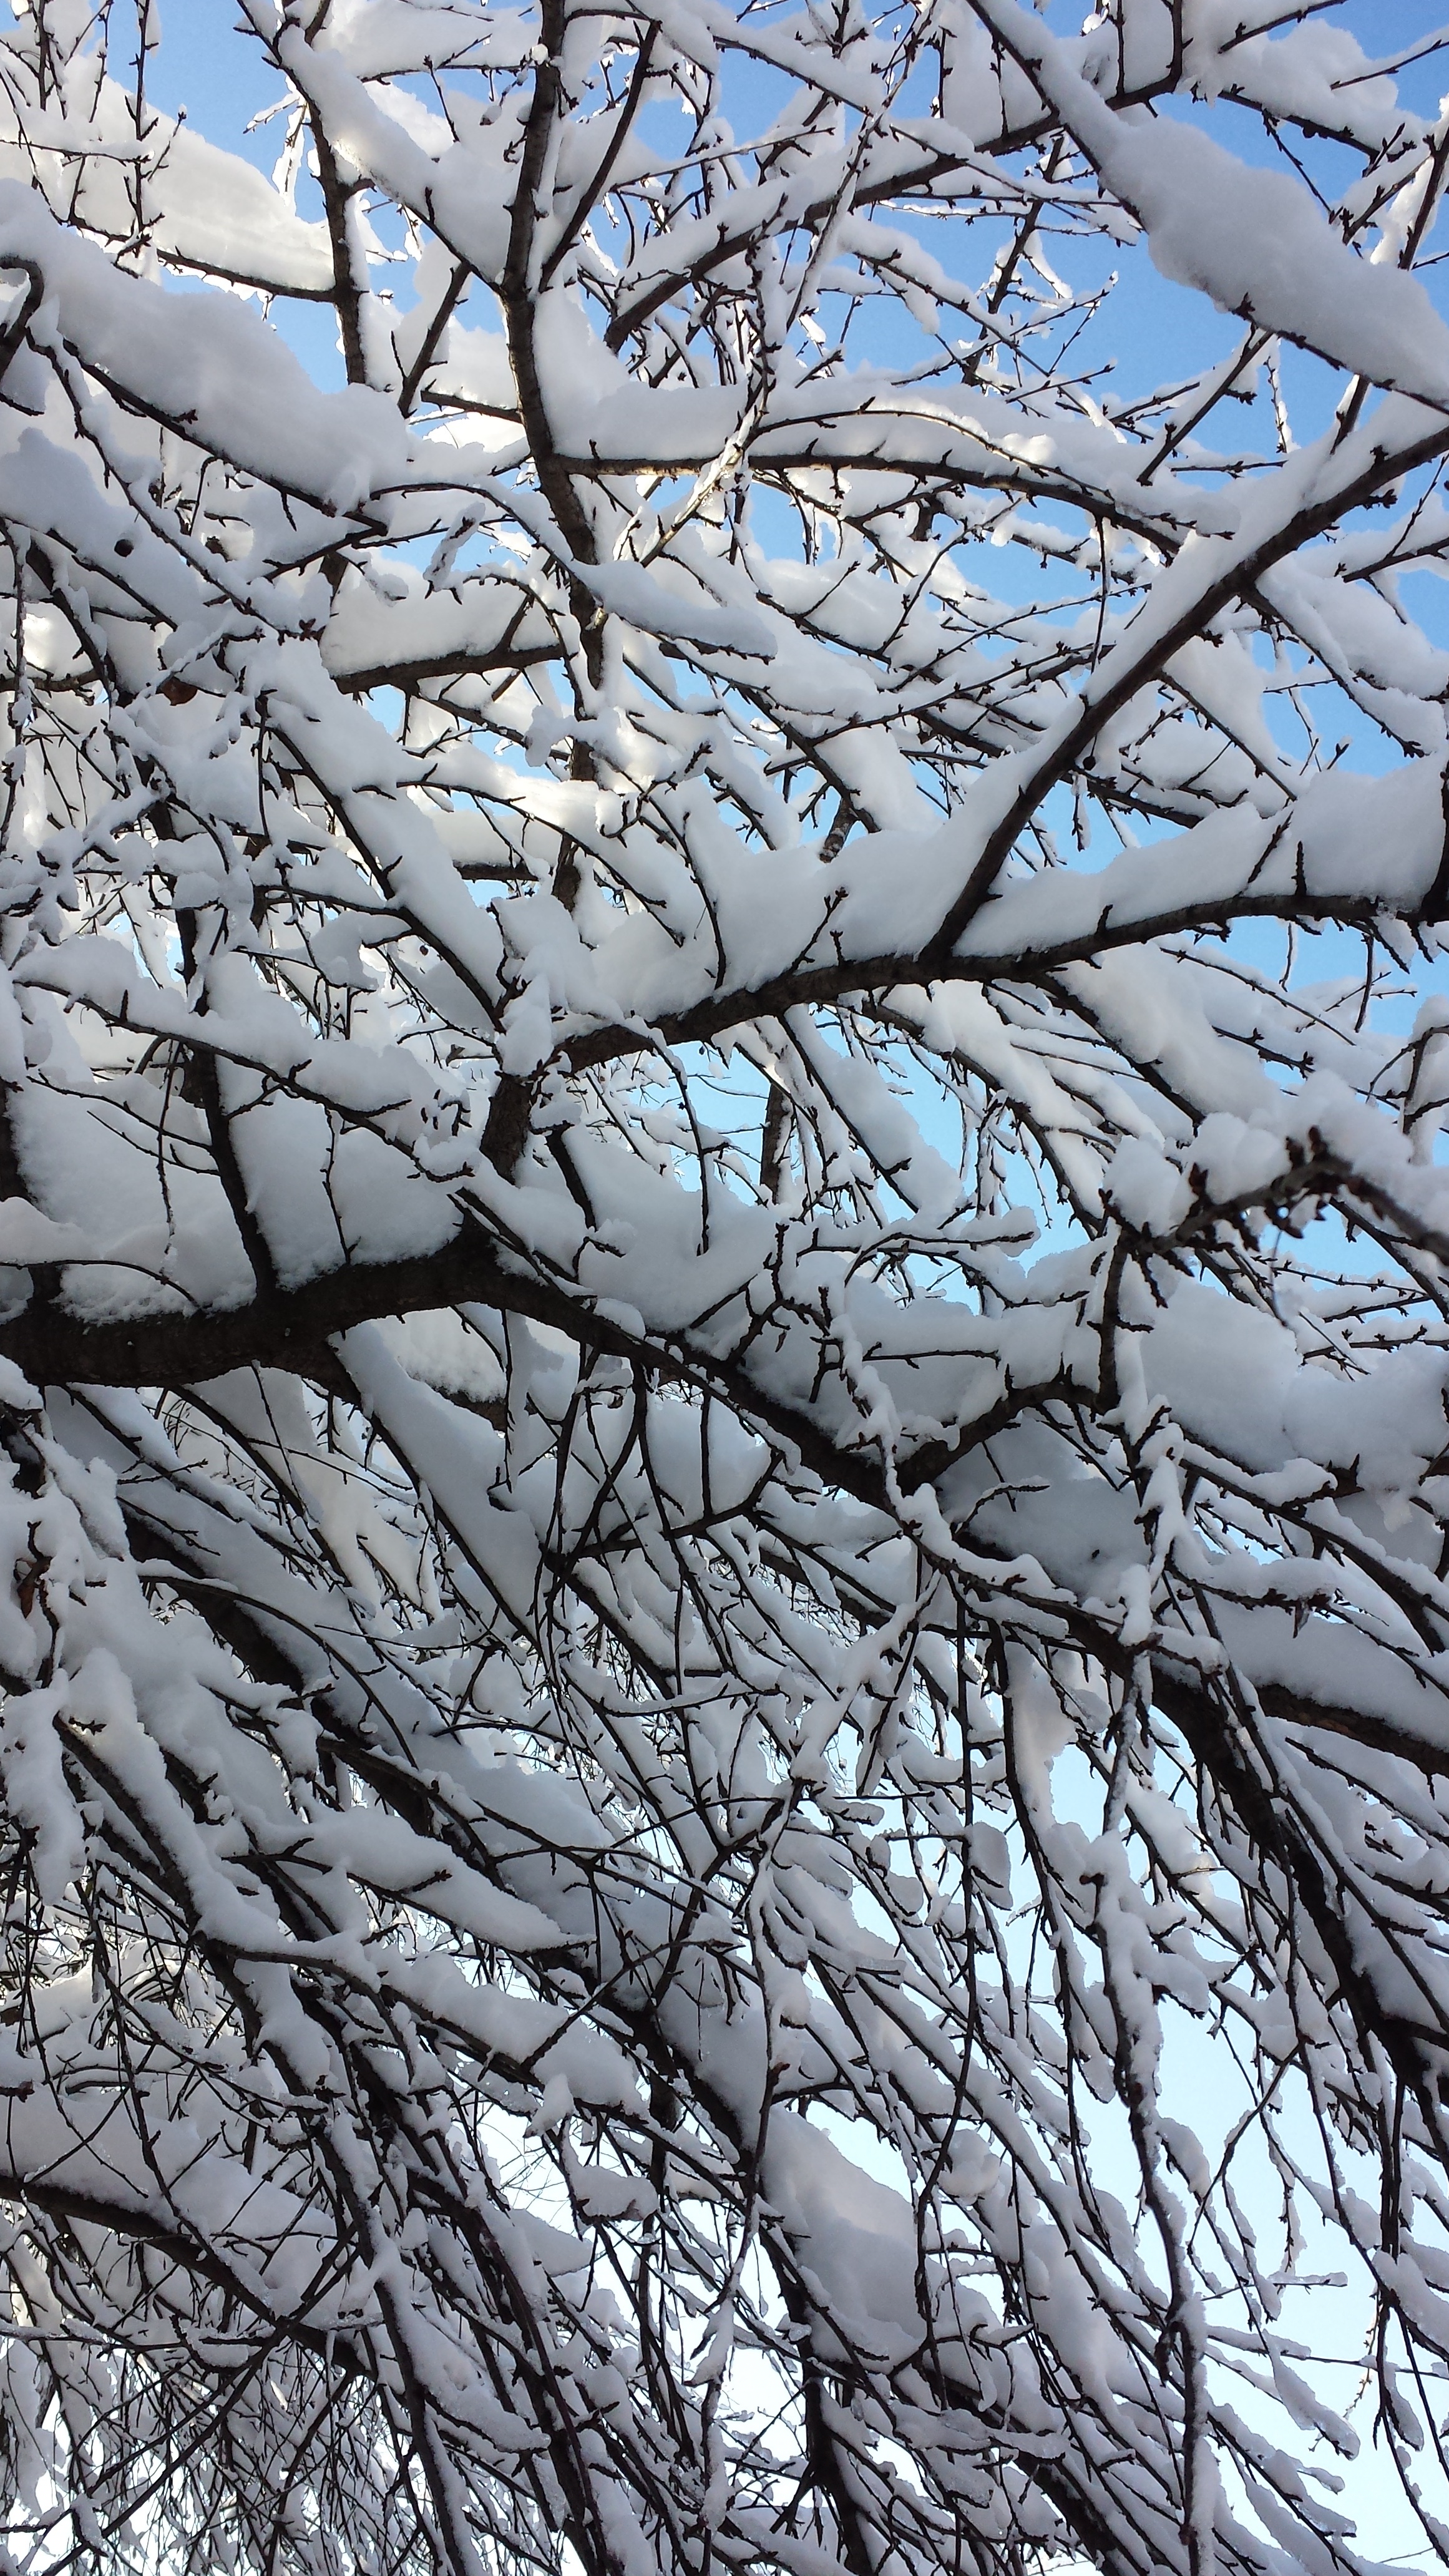
tree, branch, snow, winter, plant, flower, frost, ice, spring, weather, monochrome, season, twig, trees, bucharest, freezing, woody plant